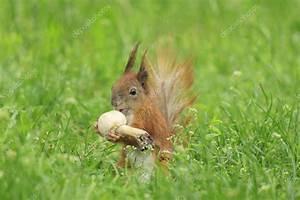
squirrel